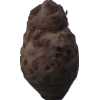
Label: celery